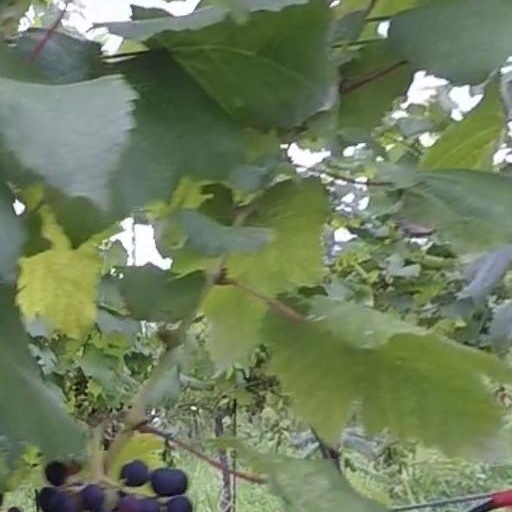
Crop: grape